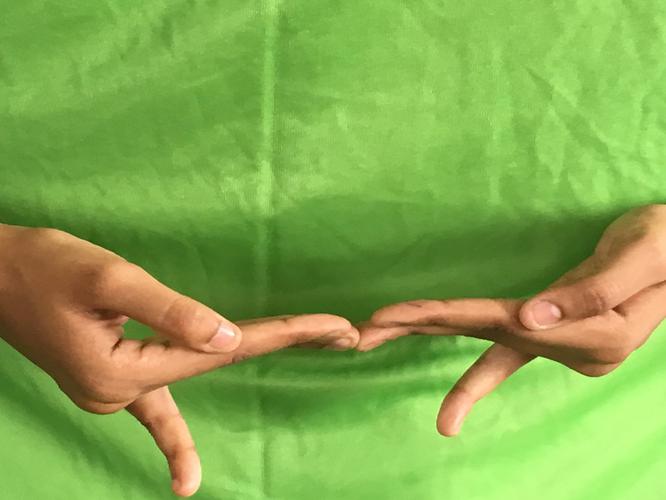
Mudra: Khatva
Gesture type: double_hand